List of Downton Abbey characters

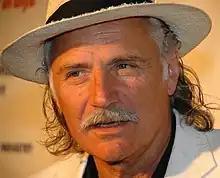
Rade Šerbedžija plays Igor Kuragin

Kemal Pamuk (played by Theo James) (d. 1913) was a Turkish Muslim attaché at the Turkish Embassy in London and the son of one of the Ottoman Sultan's ministers. While participating in the "Albanian talks" he visits Downton as a guest, accompanying Evelyn Napier. His good looks are widely commented on and attract both Mary and Thomas. In the course of a sexual encounter with Mary, Pamuk dies in her bed of a heart attack. Mary enlists the help of Anna and Cora to move his body, which is seen by Daisy. She is coerced by O'Brien into telling Edith, who writes to the Turkish Ambassador. The tale becomes known to other members of the family after it becomes a rumour in London. Vera Bates uses the story to blackmail Bates into going back to her, which he does to save Anna's reputation. Sir Richard Carlisle tricks Mrs. Bates into selling the story to save Mary, and later threatens to expose her when she wants to break off their engagement. Cora tells Robert the whole story when he asks if there is another reason for Mary staying with Carlisle when she obviously does not like him.